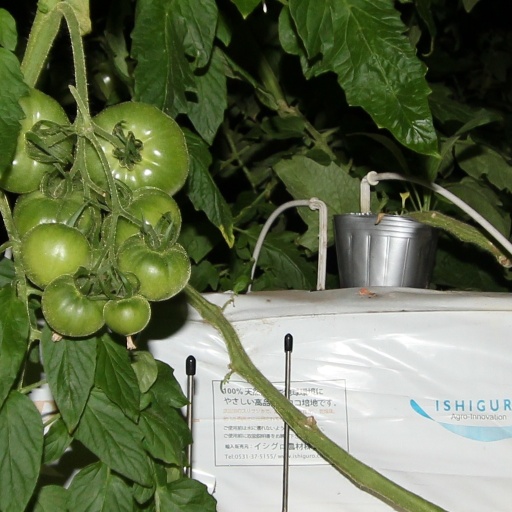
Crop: tomato